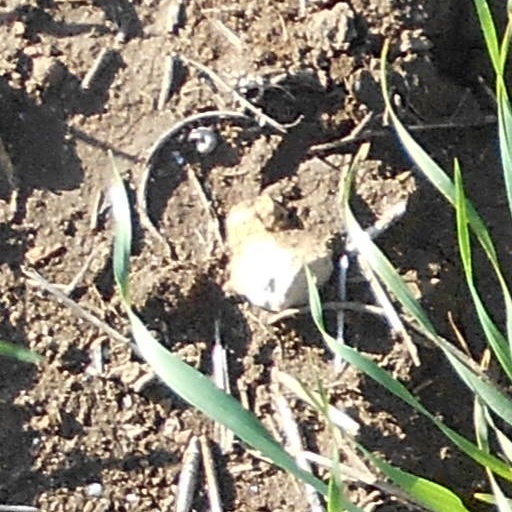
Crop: wheat